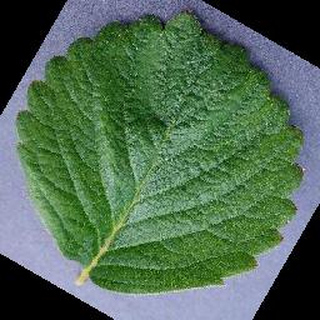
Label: healthy_strawberry